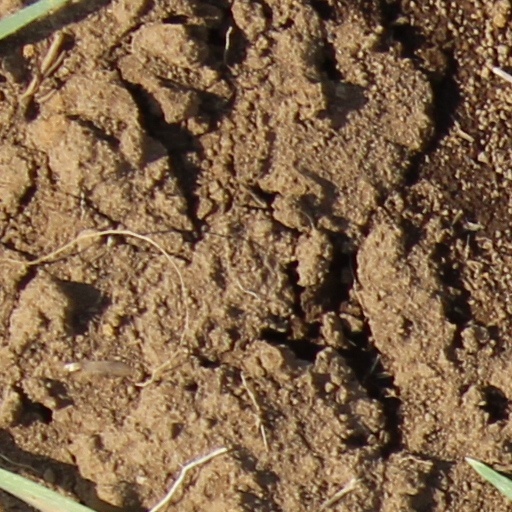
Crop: wheat